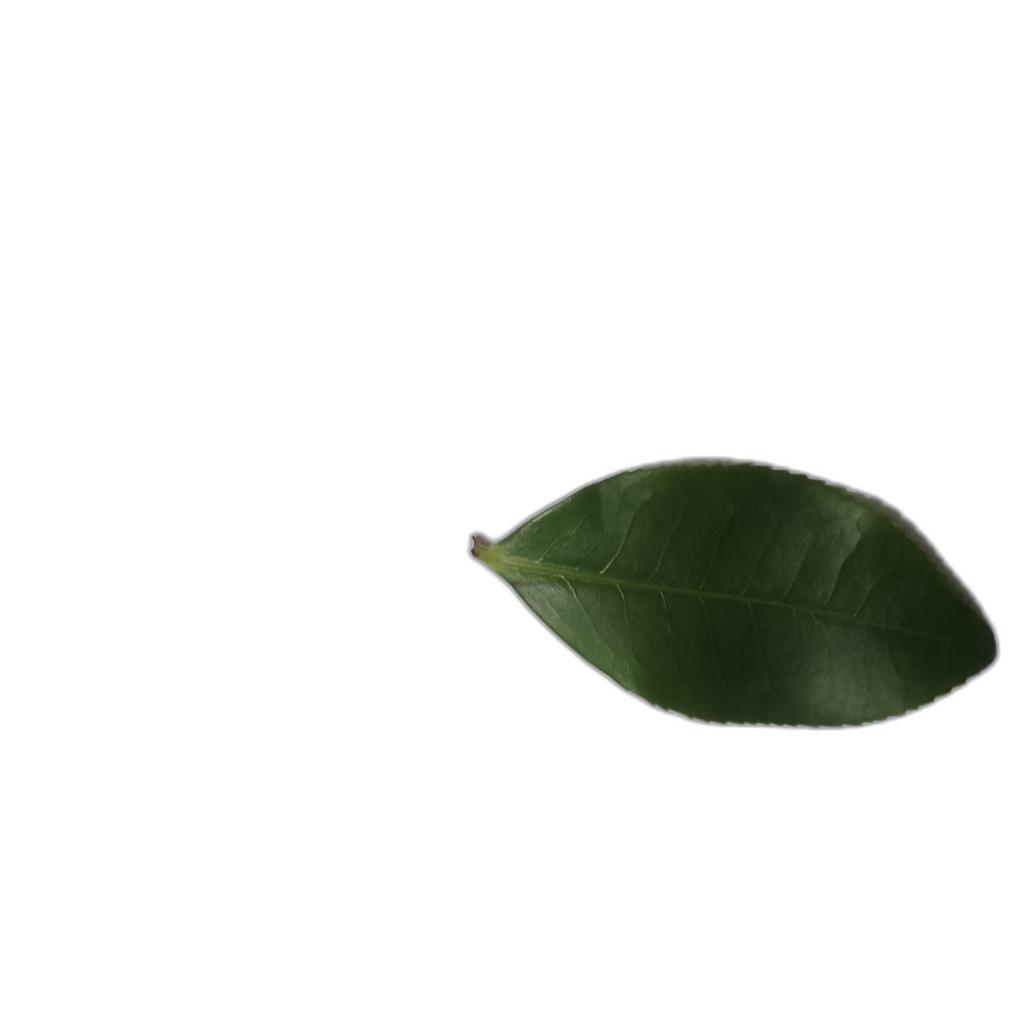
Label: Healthy